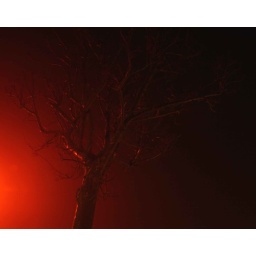
Fog and street lamps created this shot of the tree in my front garden